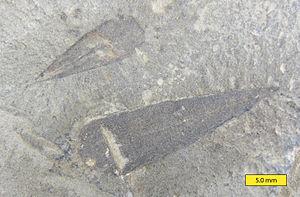
Haplophrentis est un genre éteint marin des schistes de Burgess datés du Cambrien moyen, il y a environ 505 Ma.